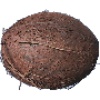
Label: Cocos 1